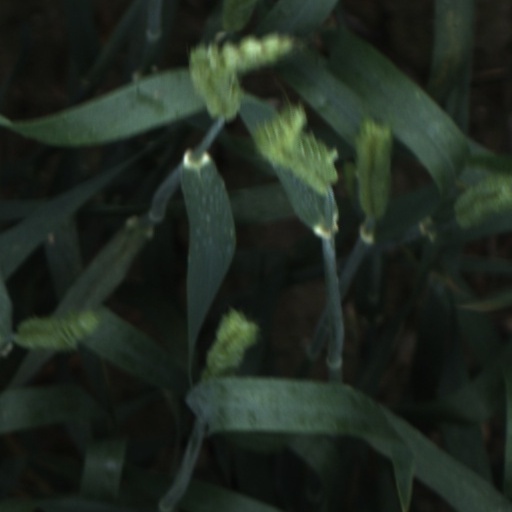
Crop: wheat